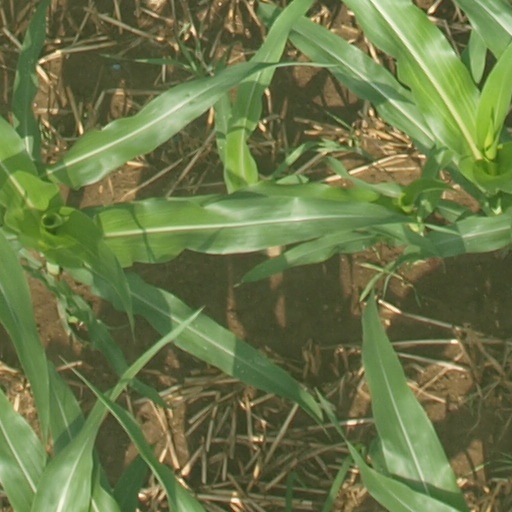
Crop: maize; corn